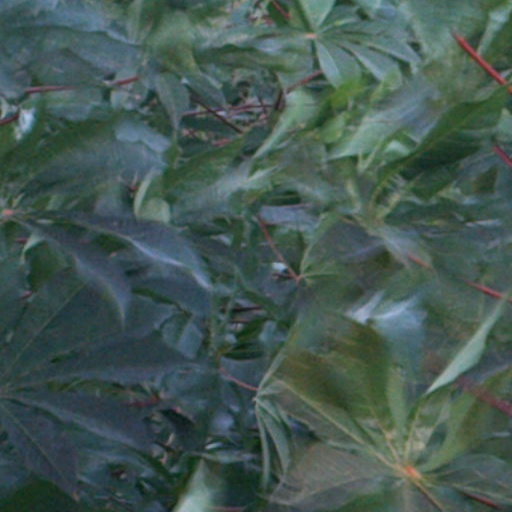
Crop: cassava